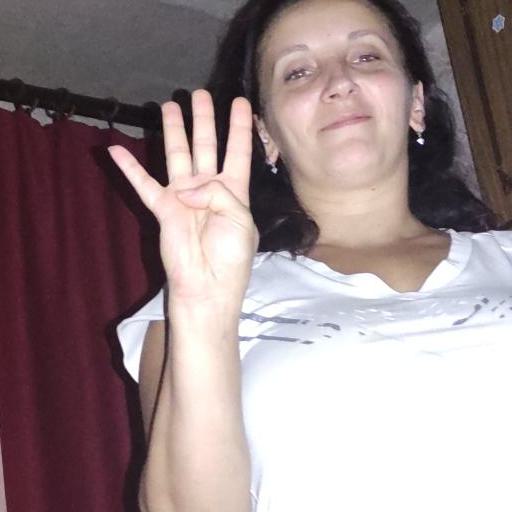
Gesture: four